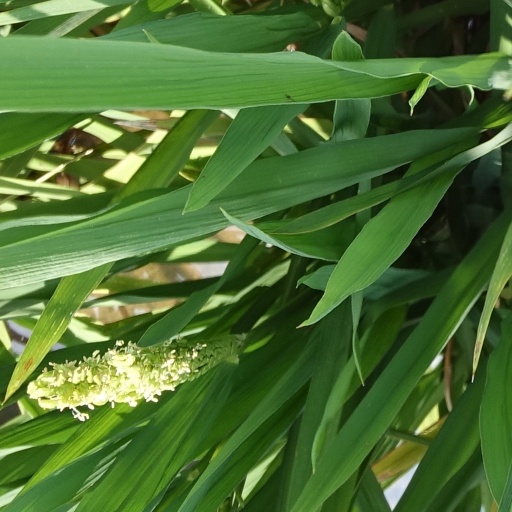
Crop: rice